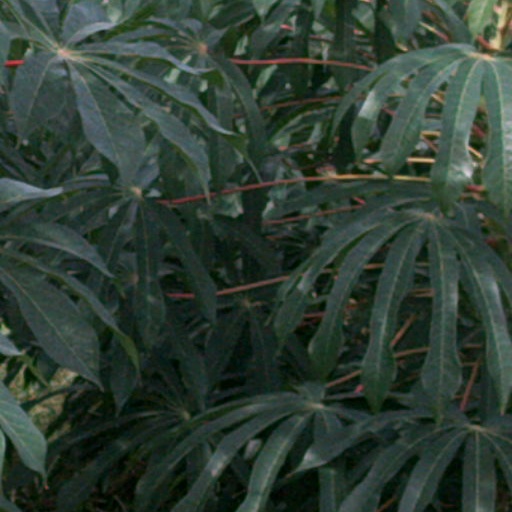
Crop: cassava